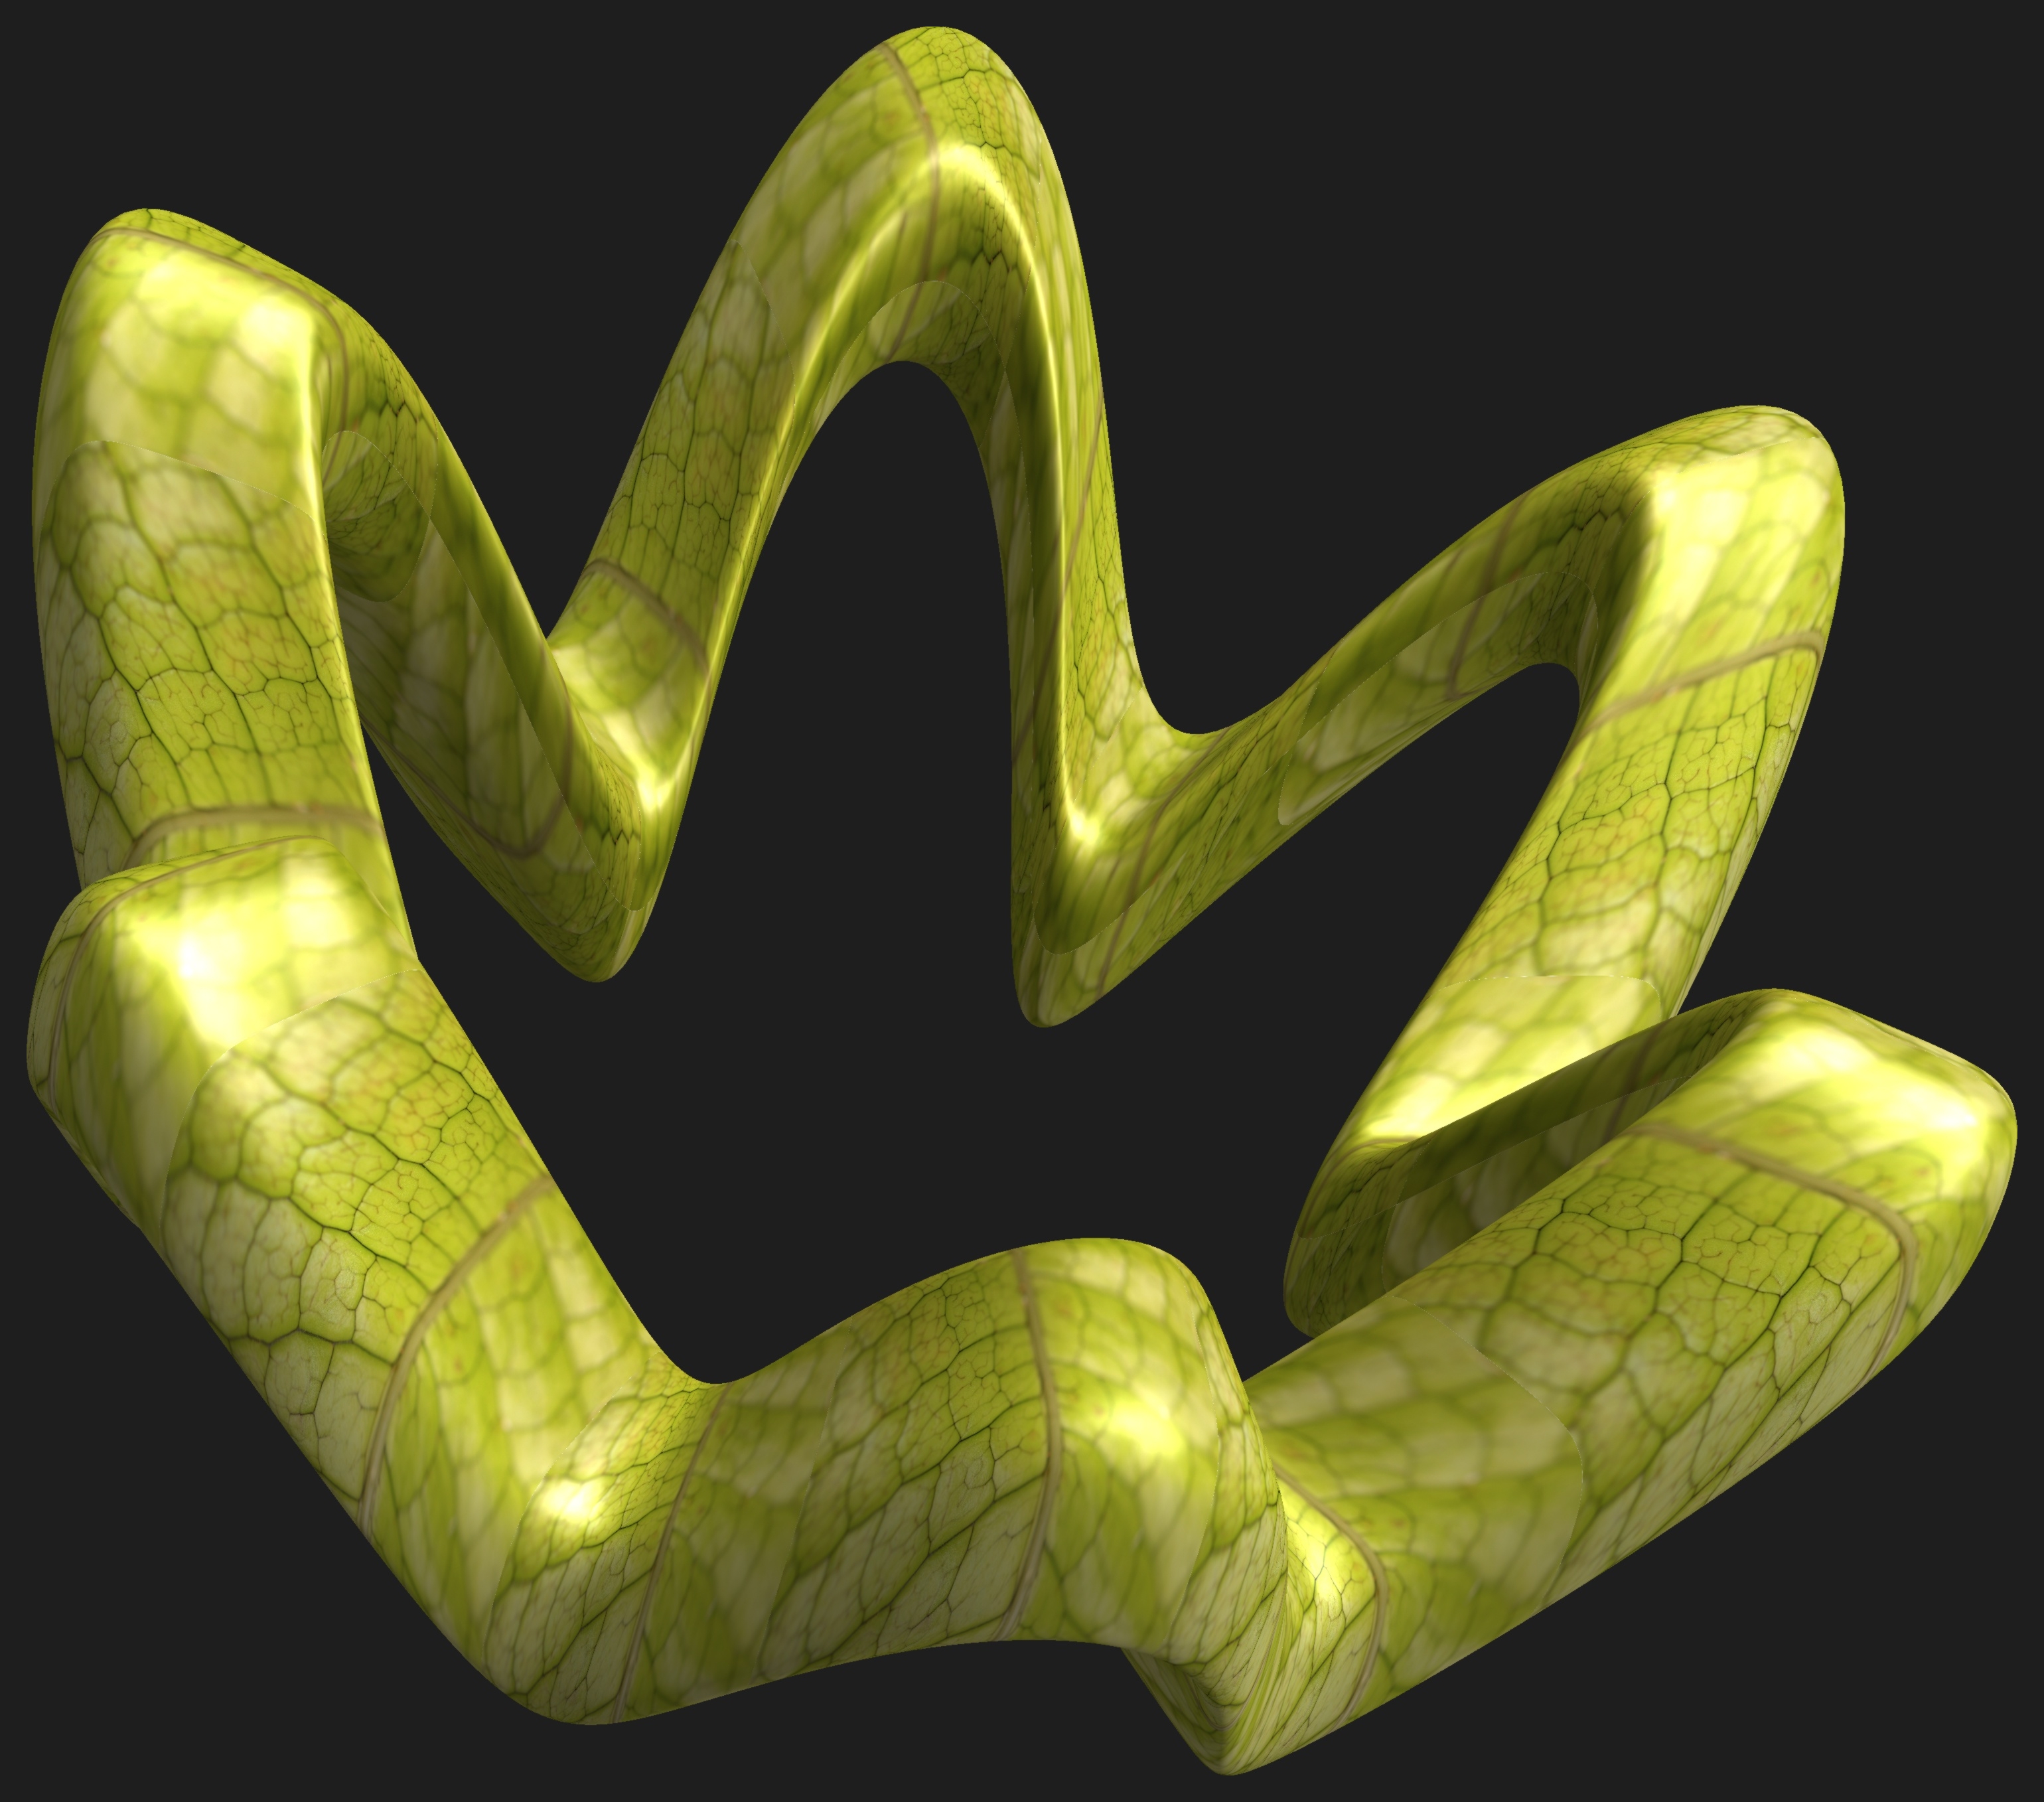
abstract, structure, plant, texture, leaf, flower, pattern, green, produce, geometry, font, sculpture, art, cool image, illustration, design, symmetry, 3d, graphic, shape, torus, mathematica, cg, parametricplot3d, code, program, algorithm, mapping, geometricsculpture, hexagram, serpent, flowering plant, land plant